John Janssen

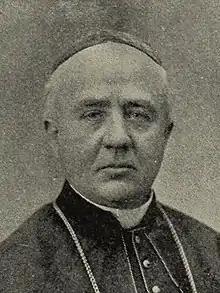

John Janssen (March 3, 1835 – July 2, 1913) was a German-born prelate of the Roman Catholic Church. He served as the first bishop of the new Diocese of Belleville in Illinois from 1888 until his death in 1913.